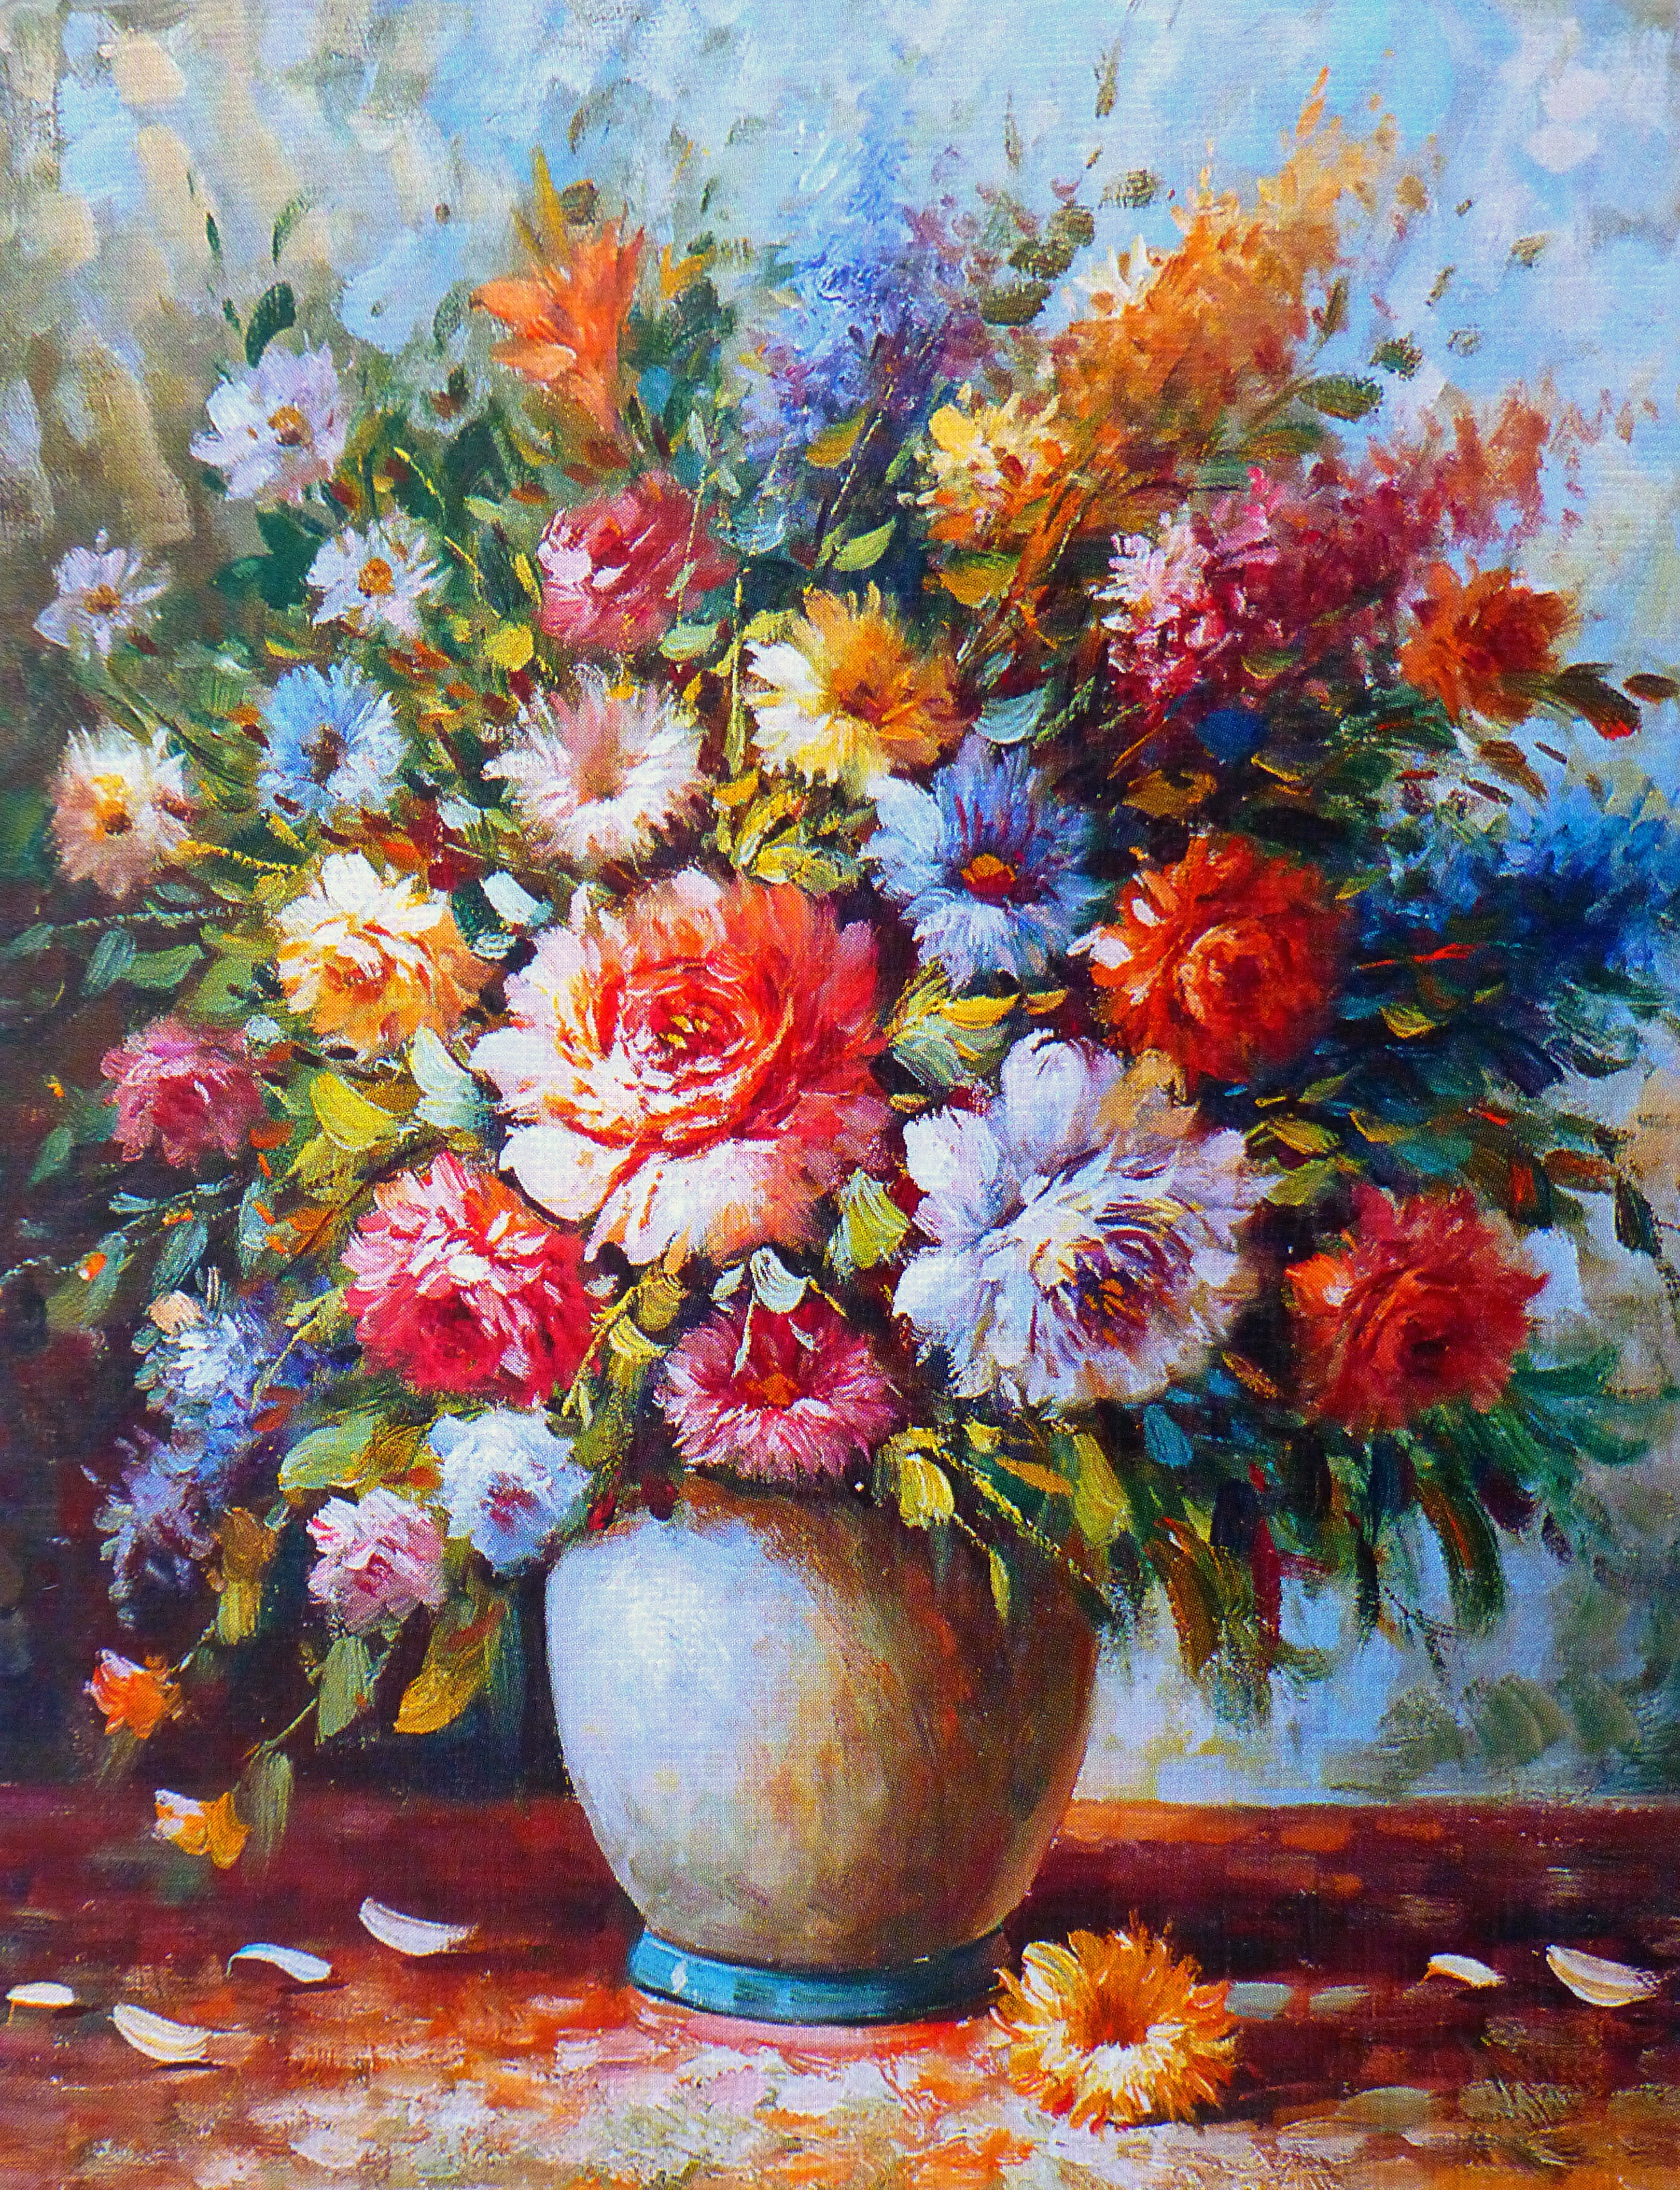
plant, flower, bouquet, vase, colorful, still life, artwork, painting, flowers, art, image, floristry, oil painting, modern art, flower bouquet, acrylic paint, floral design, still life photography, flower arranging